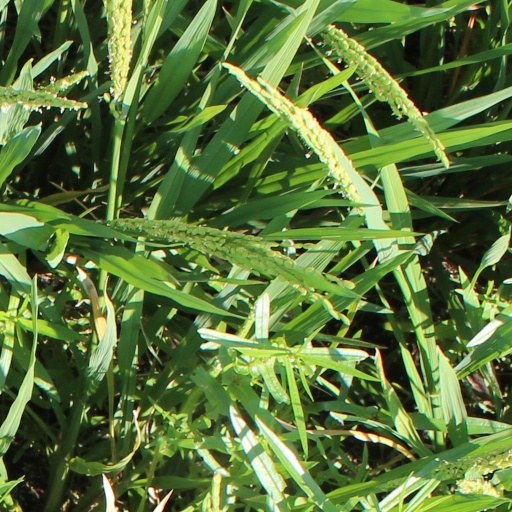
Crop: rice